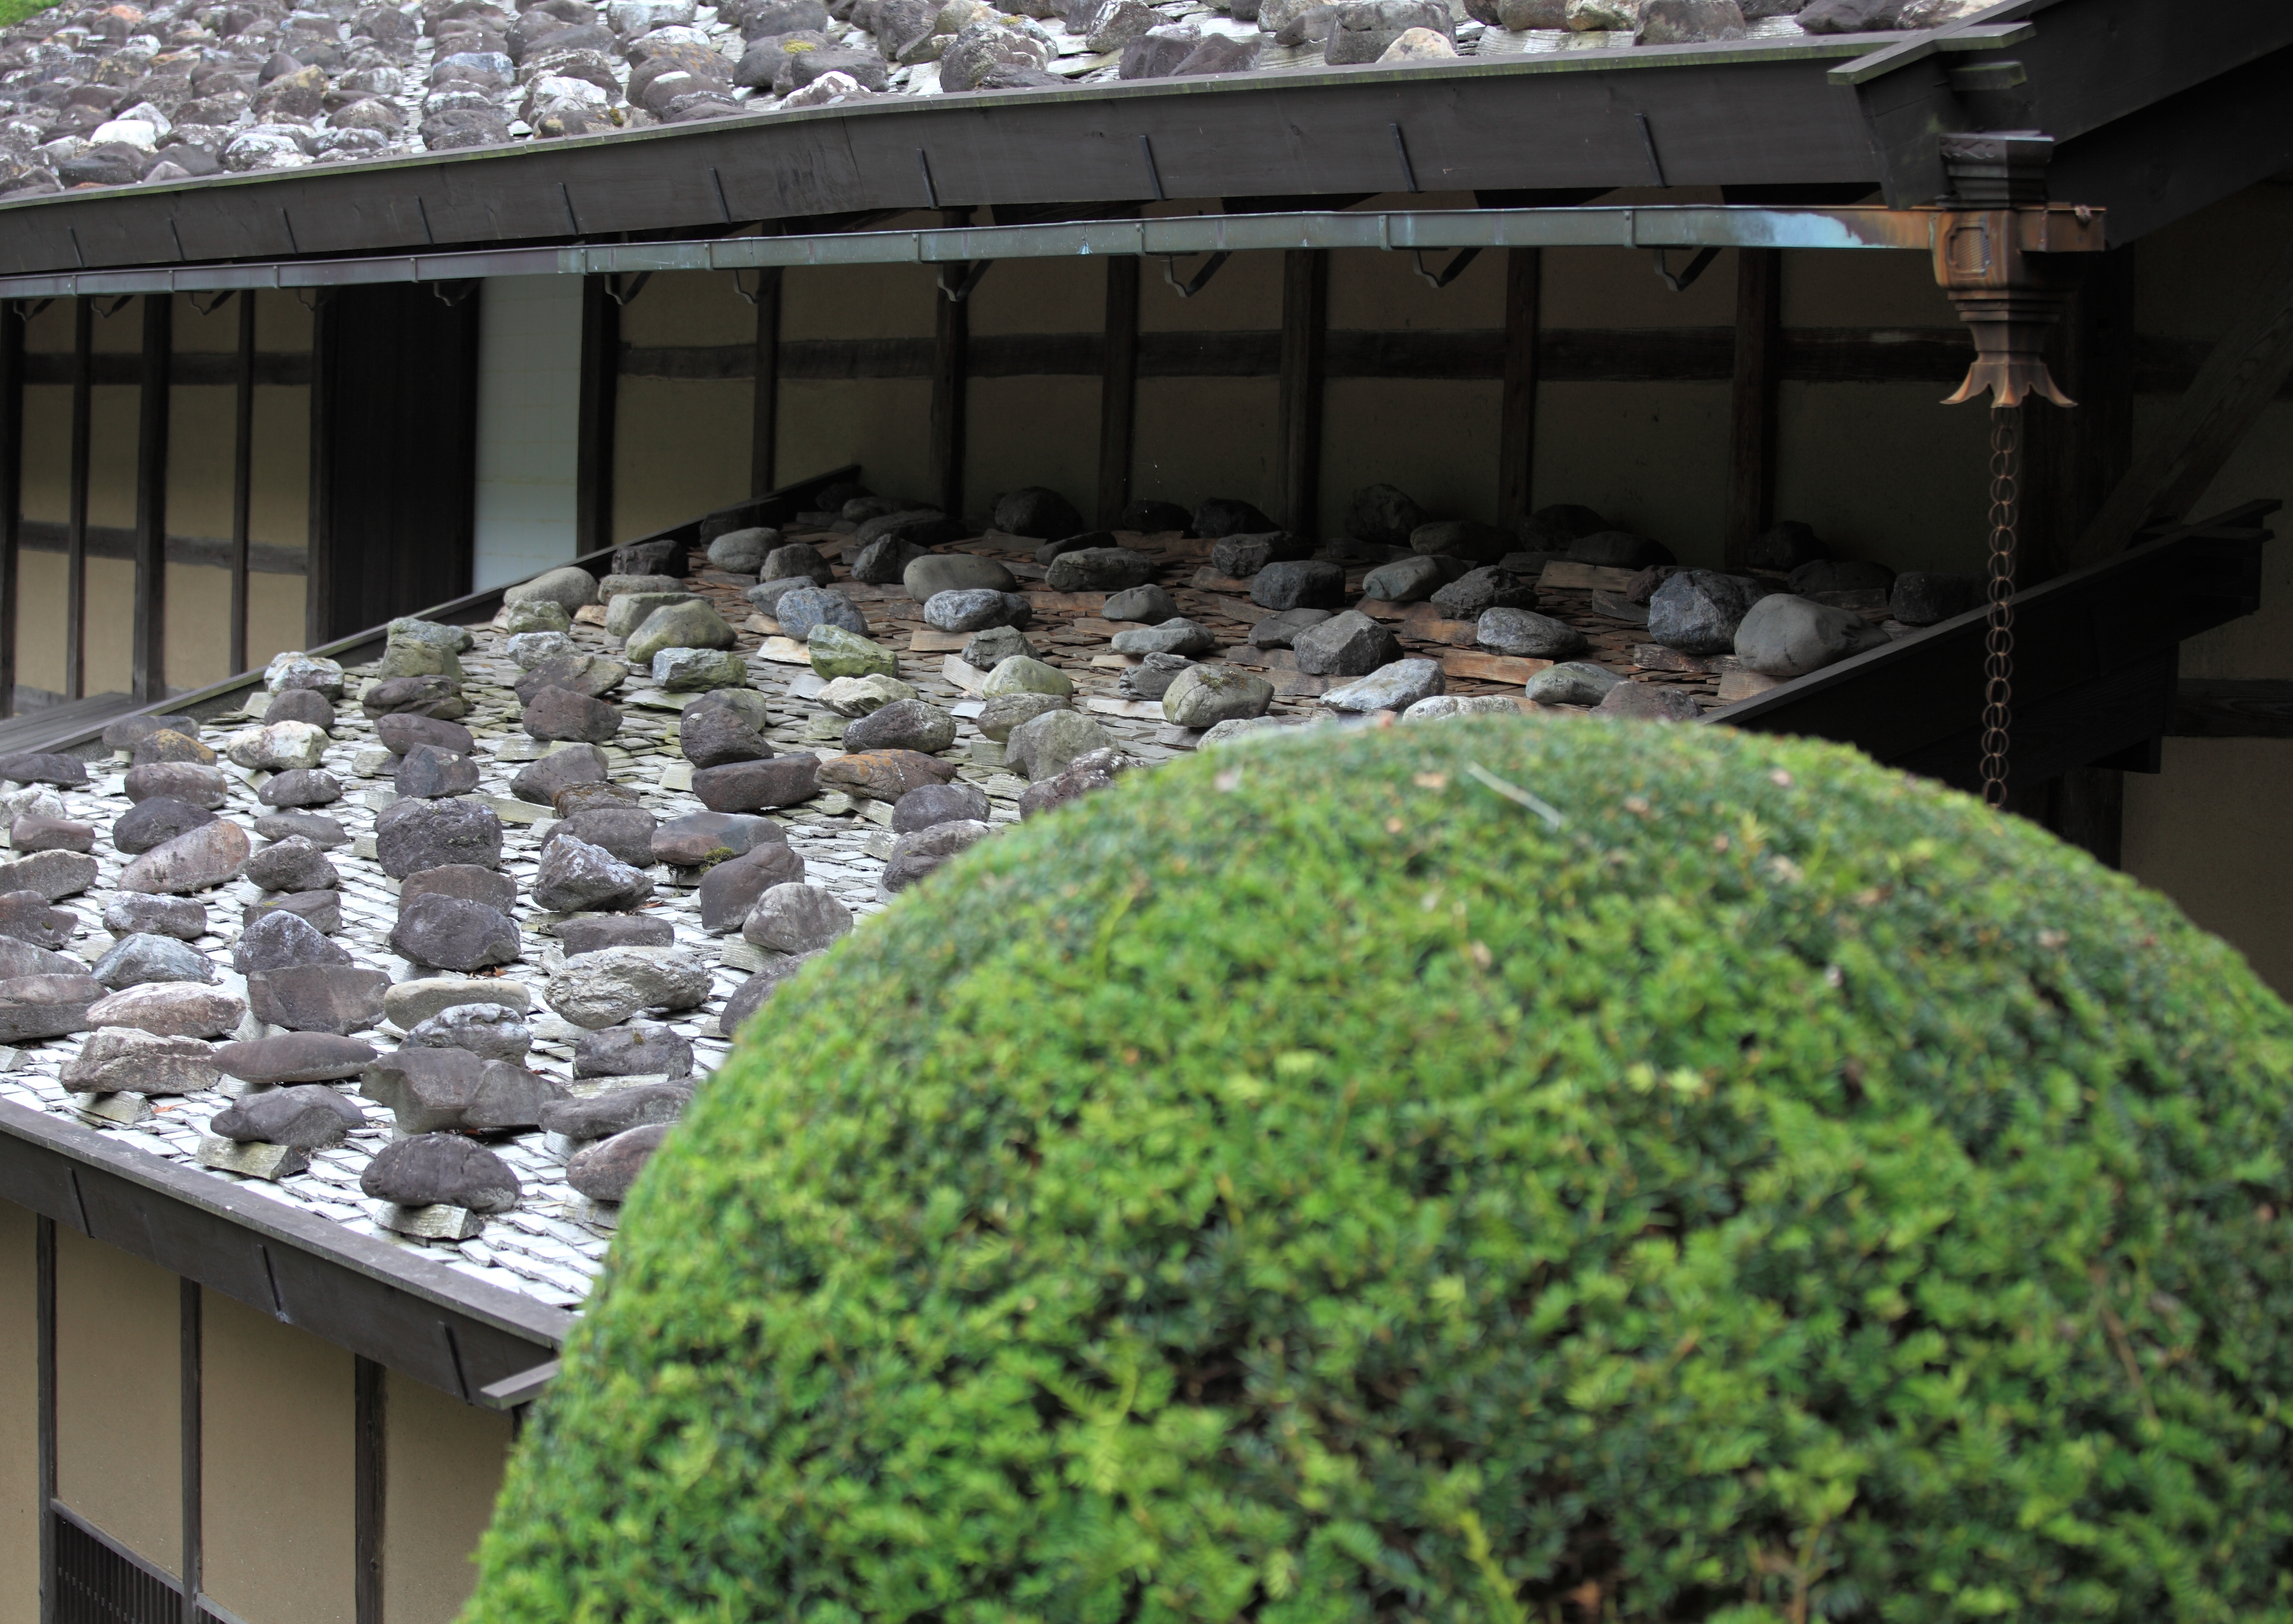
farm, house, roof, home, high, residence, exterior, garden, design, japanese, shrub, 5d, style, hires, yard, markii, traditional, hi, res, resolution, gunma, uenomura, kyuukurosawakejuutaku, tanogun, outdoor structure